Hendrik Brouwer

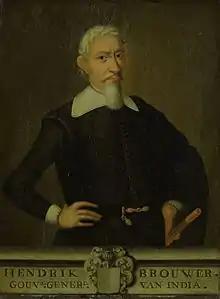
Anonymous portrait

Hendrik Brouwer (1581 – 7 August 1643) was a Dutch explorer and governor of the Dutch East Indies.